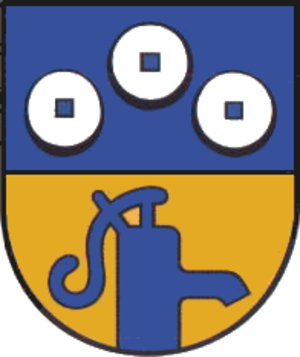
Schmieritz est une municipalité allemande du land de Thuringe, dans l'arrondissement de Saale-Orla, au centre de l'Allemagne. En 2015, sa population est de 406 habitants.